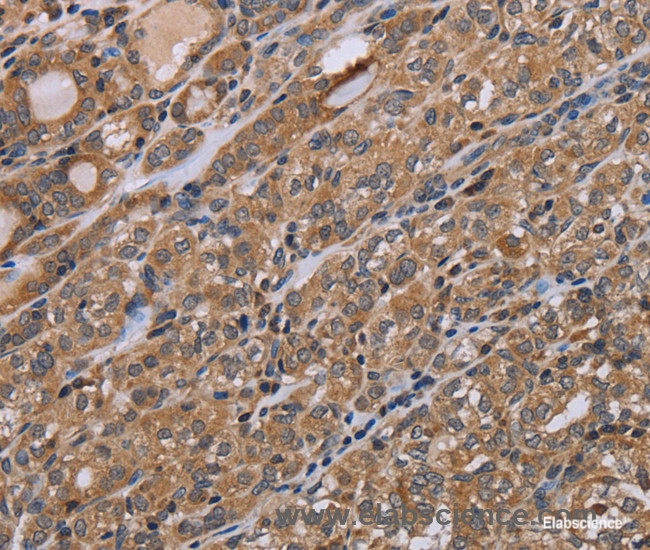
NAA25 Polyclonal Antibody
NAA25 Polyclonal Antibody The NAA25 Polyclonal Antibody is a highly specialized and meticulously crafted product designed to cater to the diverse needs of the scientific community. With a size of 200μL, this antibody offers an ample supply for various experimental applications, ensuring researchers have sufficient quantities to conduct their investigations with utmost precision and accuracy. The concentration of this antibody is an impressive 0.9 mg/mL, guaranteeing a potent and effective solution for targeted protein detection and analysis. This high concentration ensures optimal performance and sensitivity, enabling researchers to obtain reliable and reproducible results in their experiments. Crafted with utmost care and precision, the NAA25 Polyclonal Antibody is a testament to our commitment to quality and excellence. Our team of experienced scientists and technicians have employed cutting-edge techniques and rigorous quality control measures to ensure the utmost purity and specificity of this antibody. This antibody is specifically designed to target NAA25, a protein of significant interest in various biological processes. By utilizing this antibody, researchers can gain valuable insights into the function and regulation of NAA25, contributing to the advancement of scientific knowledge in this field. The NAA25 Polyclonal Antibody is compatible with a wide range of experimental techniques, including Western blotting, immunohistochemistry, and immunofluorescence. Its versatility allows researchers to explore different avenues of investigation, providing a comprehensive understanding of NAA25's role in various cellular processes. In conclusion, the NAA25 Polyclonal Antibody is a highly reliable and versatile tool for researchers seeking to unravel the mysteries of NAA25. With its ample size, high concentration, and compatibility with various experimental techniques, this antibody offers an exceptional opportunity to delve deeper into the intricate workings of NAA25 and contribute to the advancement of scientific knowledge.
Brand: Elabscience
Category: Business & Industrial > Science & Laboratory > Biochemicals